William F. McCurdy

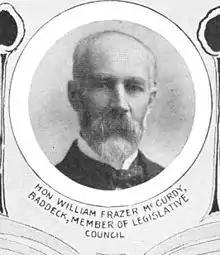
William Fraser McCurdy

William Fraser McCurdy (December 5, 1844 – June 5, 1923) was a merchant and political figure in Nova Scotia, Canada. He represented Victoria County in the Nova Scotia House of Assembly from 1878 to 1886 as a Liberal member.